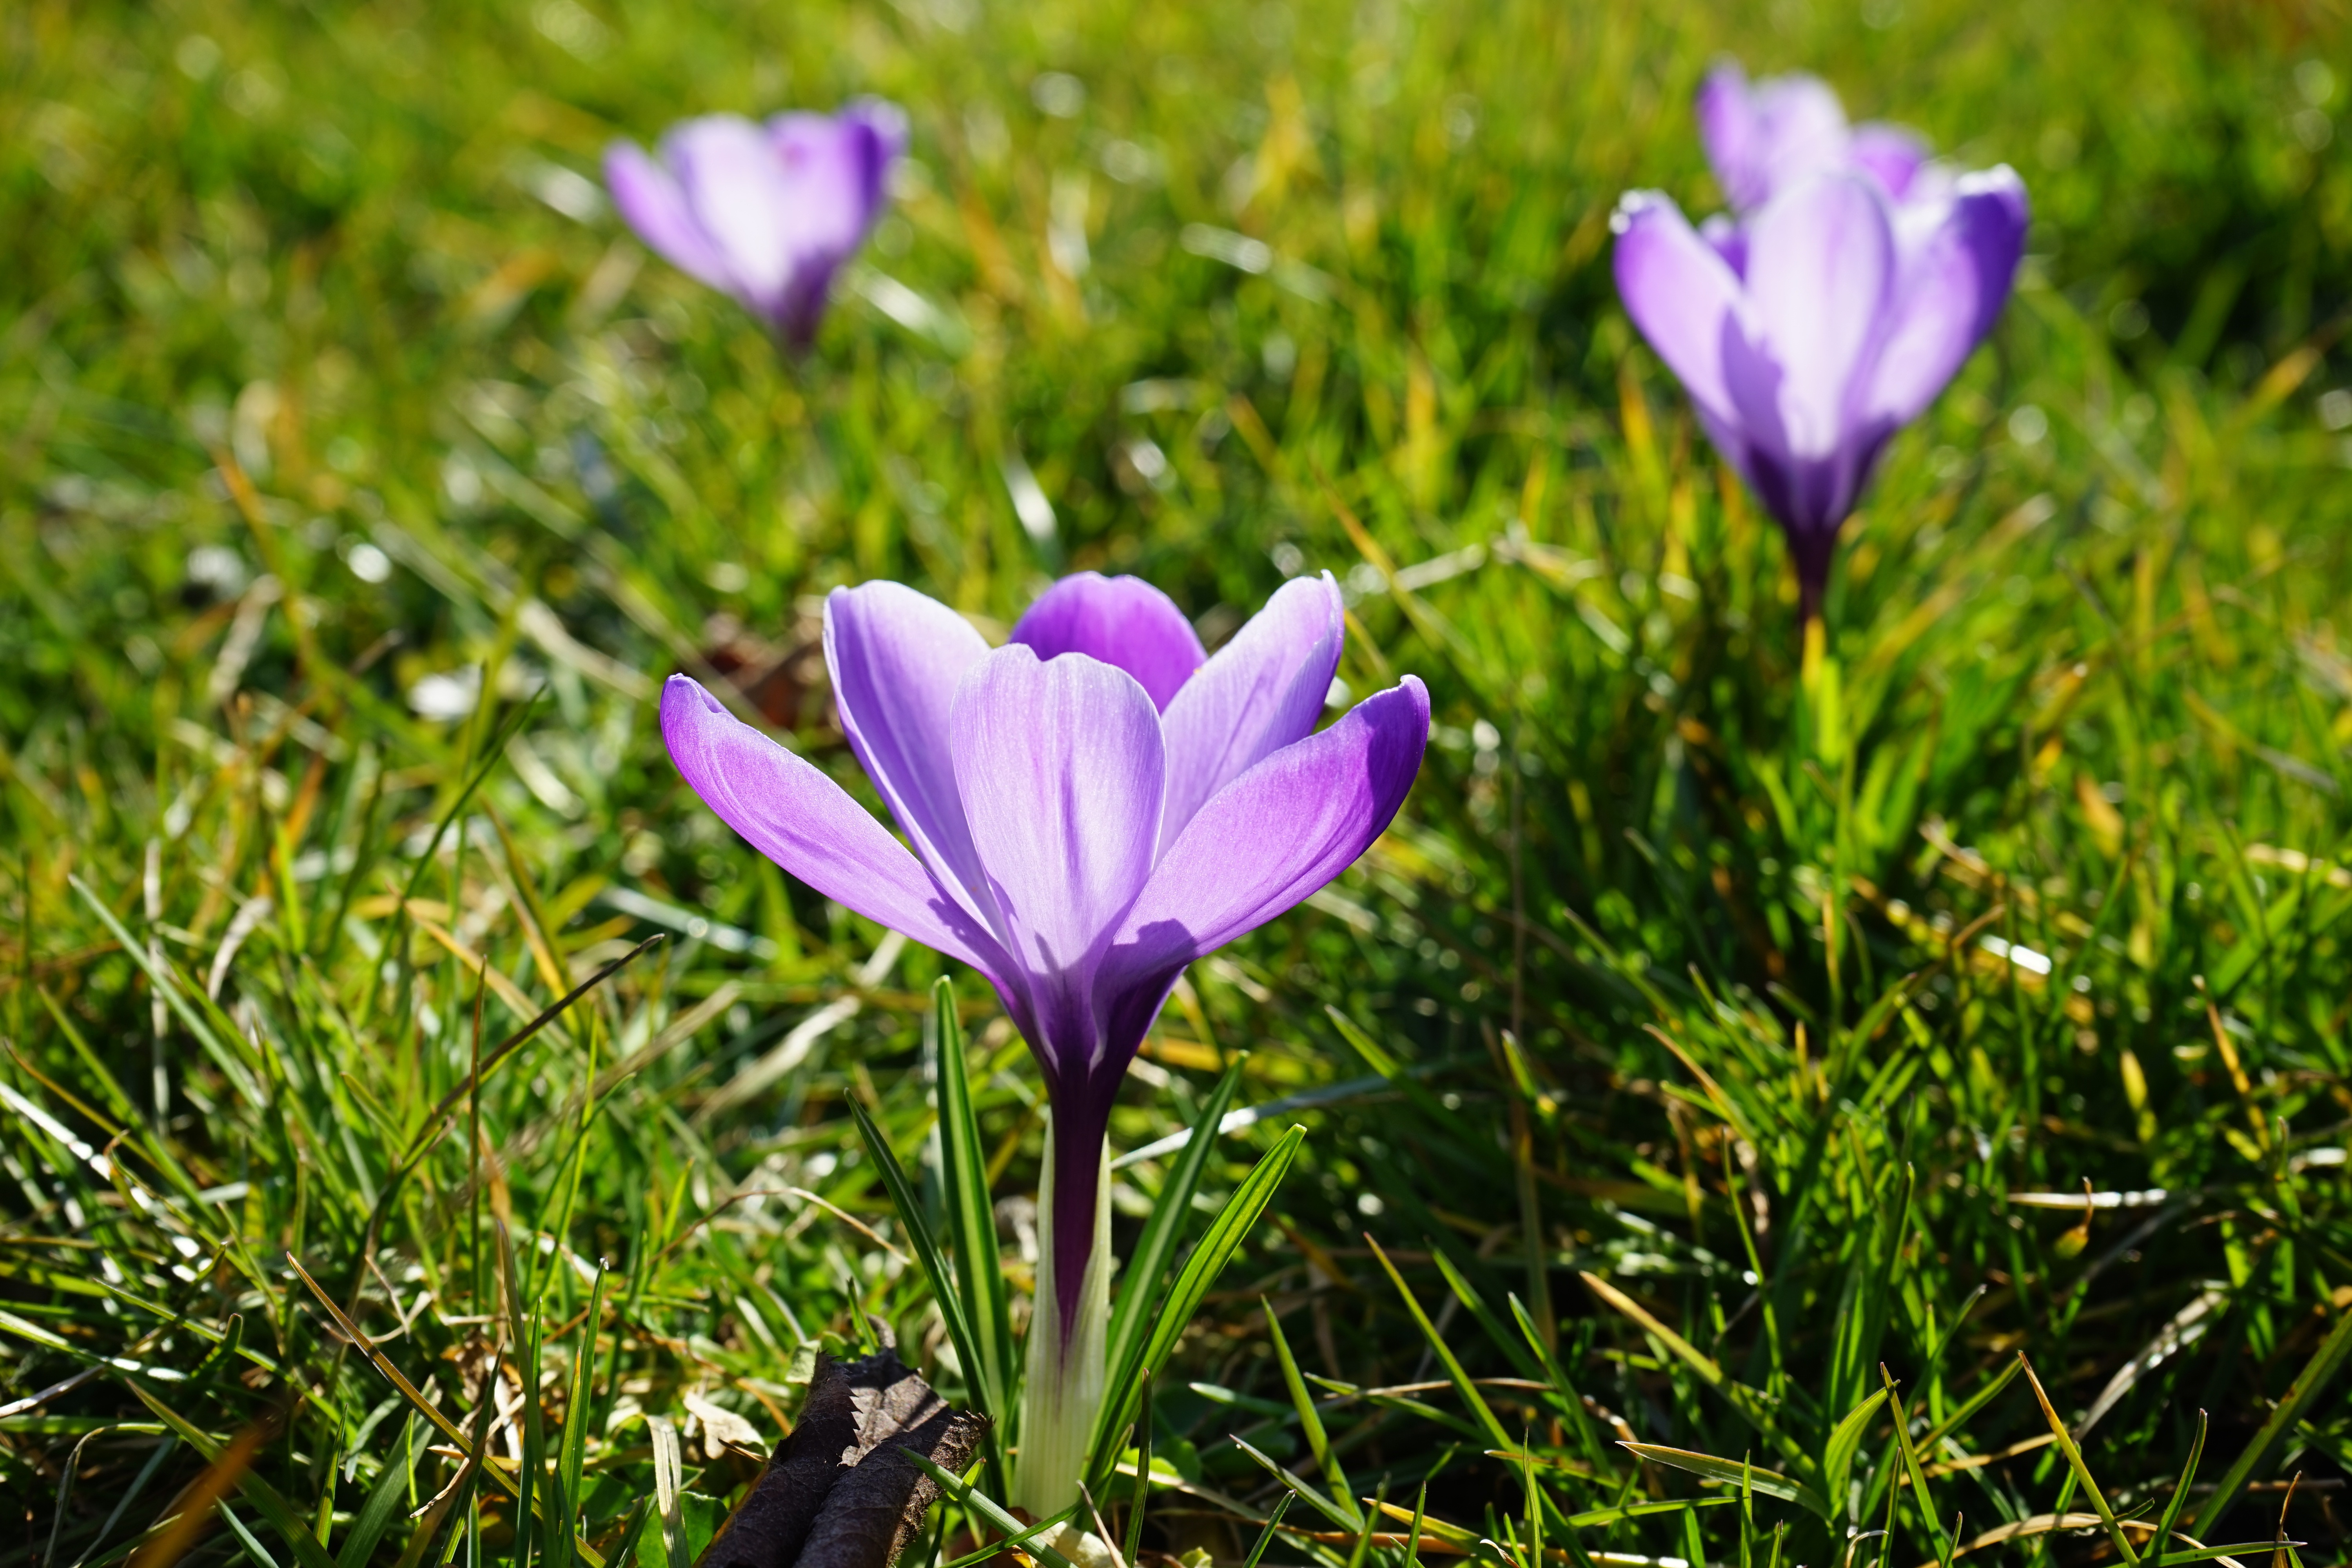
nature, grass, blossom, plant, field, meadow, flower, petal, spring, botany, flora, wildflower, flowers, violet, crocus, iridaceae, macro photography, ornamental plant, schwertliliengewaechs, flowering plant, fr hlingsbl her, land plant, iris family